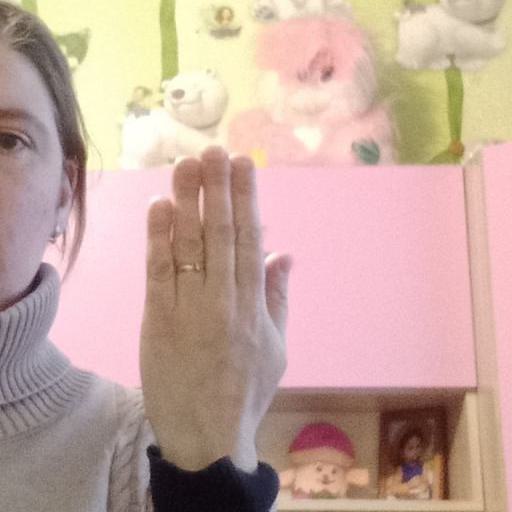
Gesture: stop_inverted